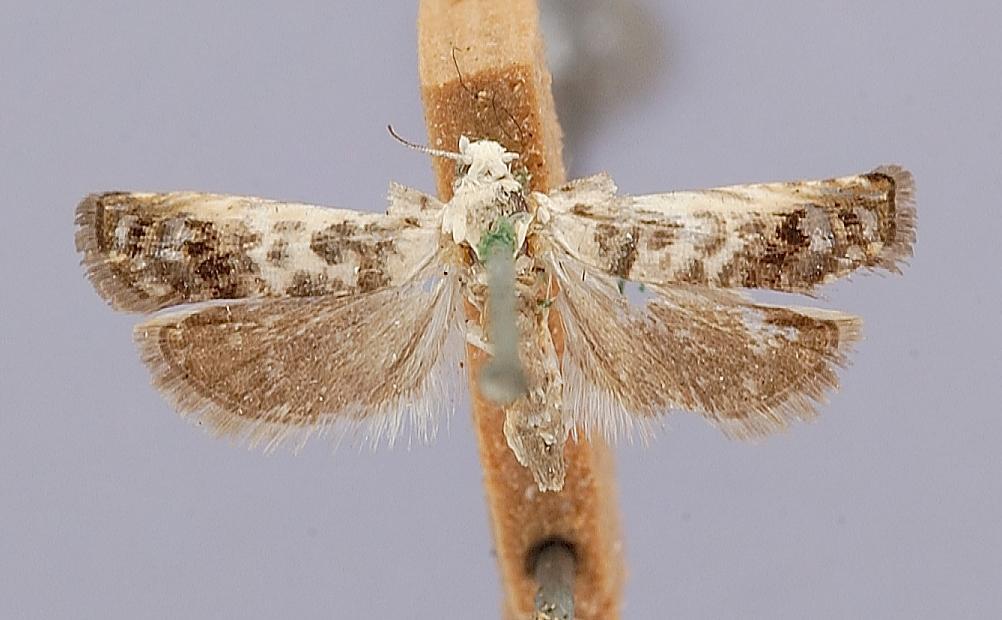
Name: Grapholitha gallaesaliciana
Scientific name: Grapholitha gallaesaliciana Riley, 1881
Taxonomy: Animalia, Arthropoda, Insecta, Lepidoptera, Tortricidae
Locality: St. Louis, Missouri, United States
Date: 17 Jun 1873